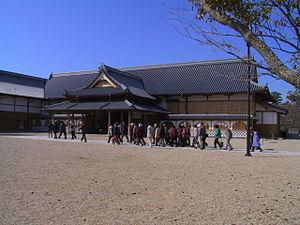
Musée historique dédié au château de Saga (Saga, préfecture de Saga, Japon). 日本語: 佐賀城本丸歴史資料館
Le château de Saga est un château japonais situé dans la ville de Saga, préfecture de Saga au Japon. Il est de type hiraijirō, c’est-à-dire qu’il est bâti en plaine plutôt que sur une colline, et est entouré par un mur plutôt que surélevé sur de fortes fondations en pierre. Le château appartenait au clan Nabeshima, daimyos du domaine de Saga. On le désigne parfois sous le nom de « château submergé ». De nos jours, l’édifice est occupé par le musée historique du château.